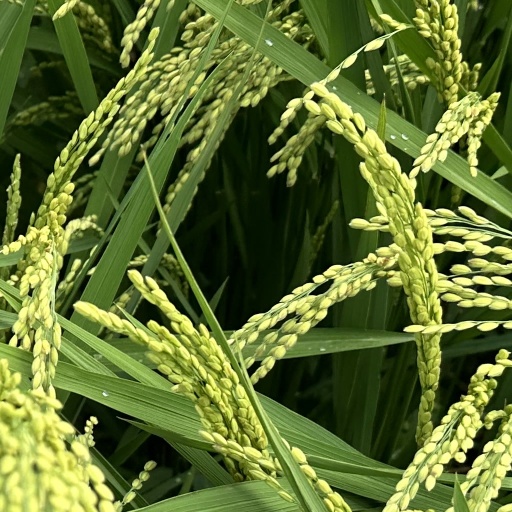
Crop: rice